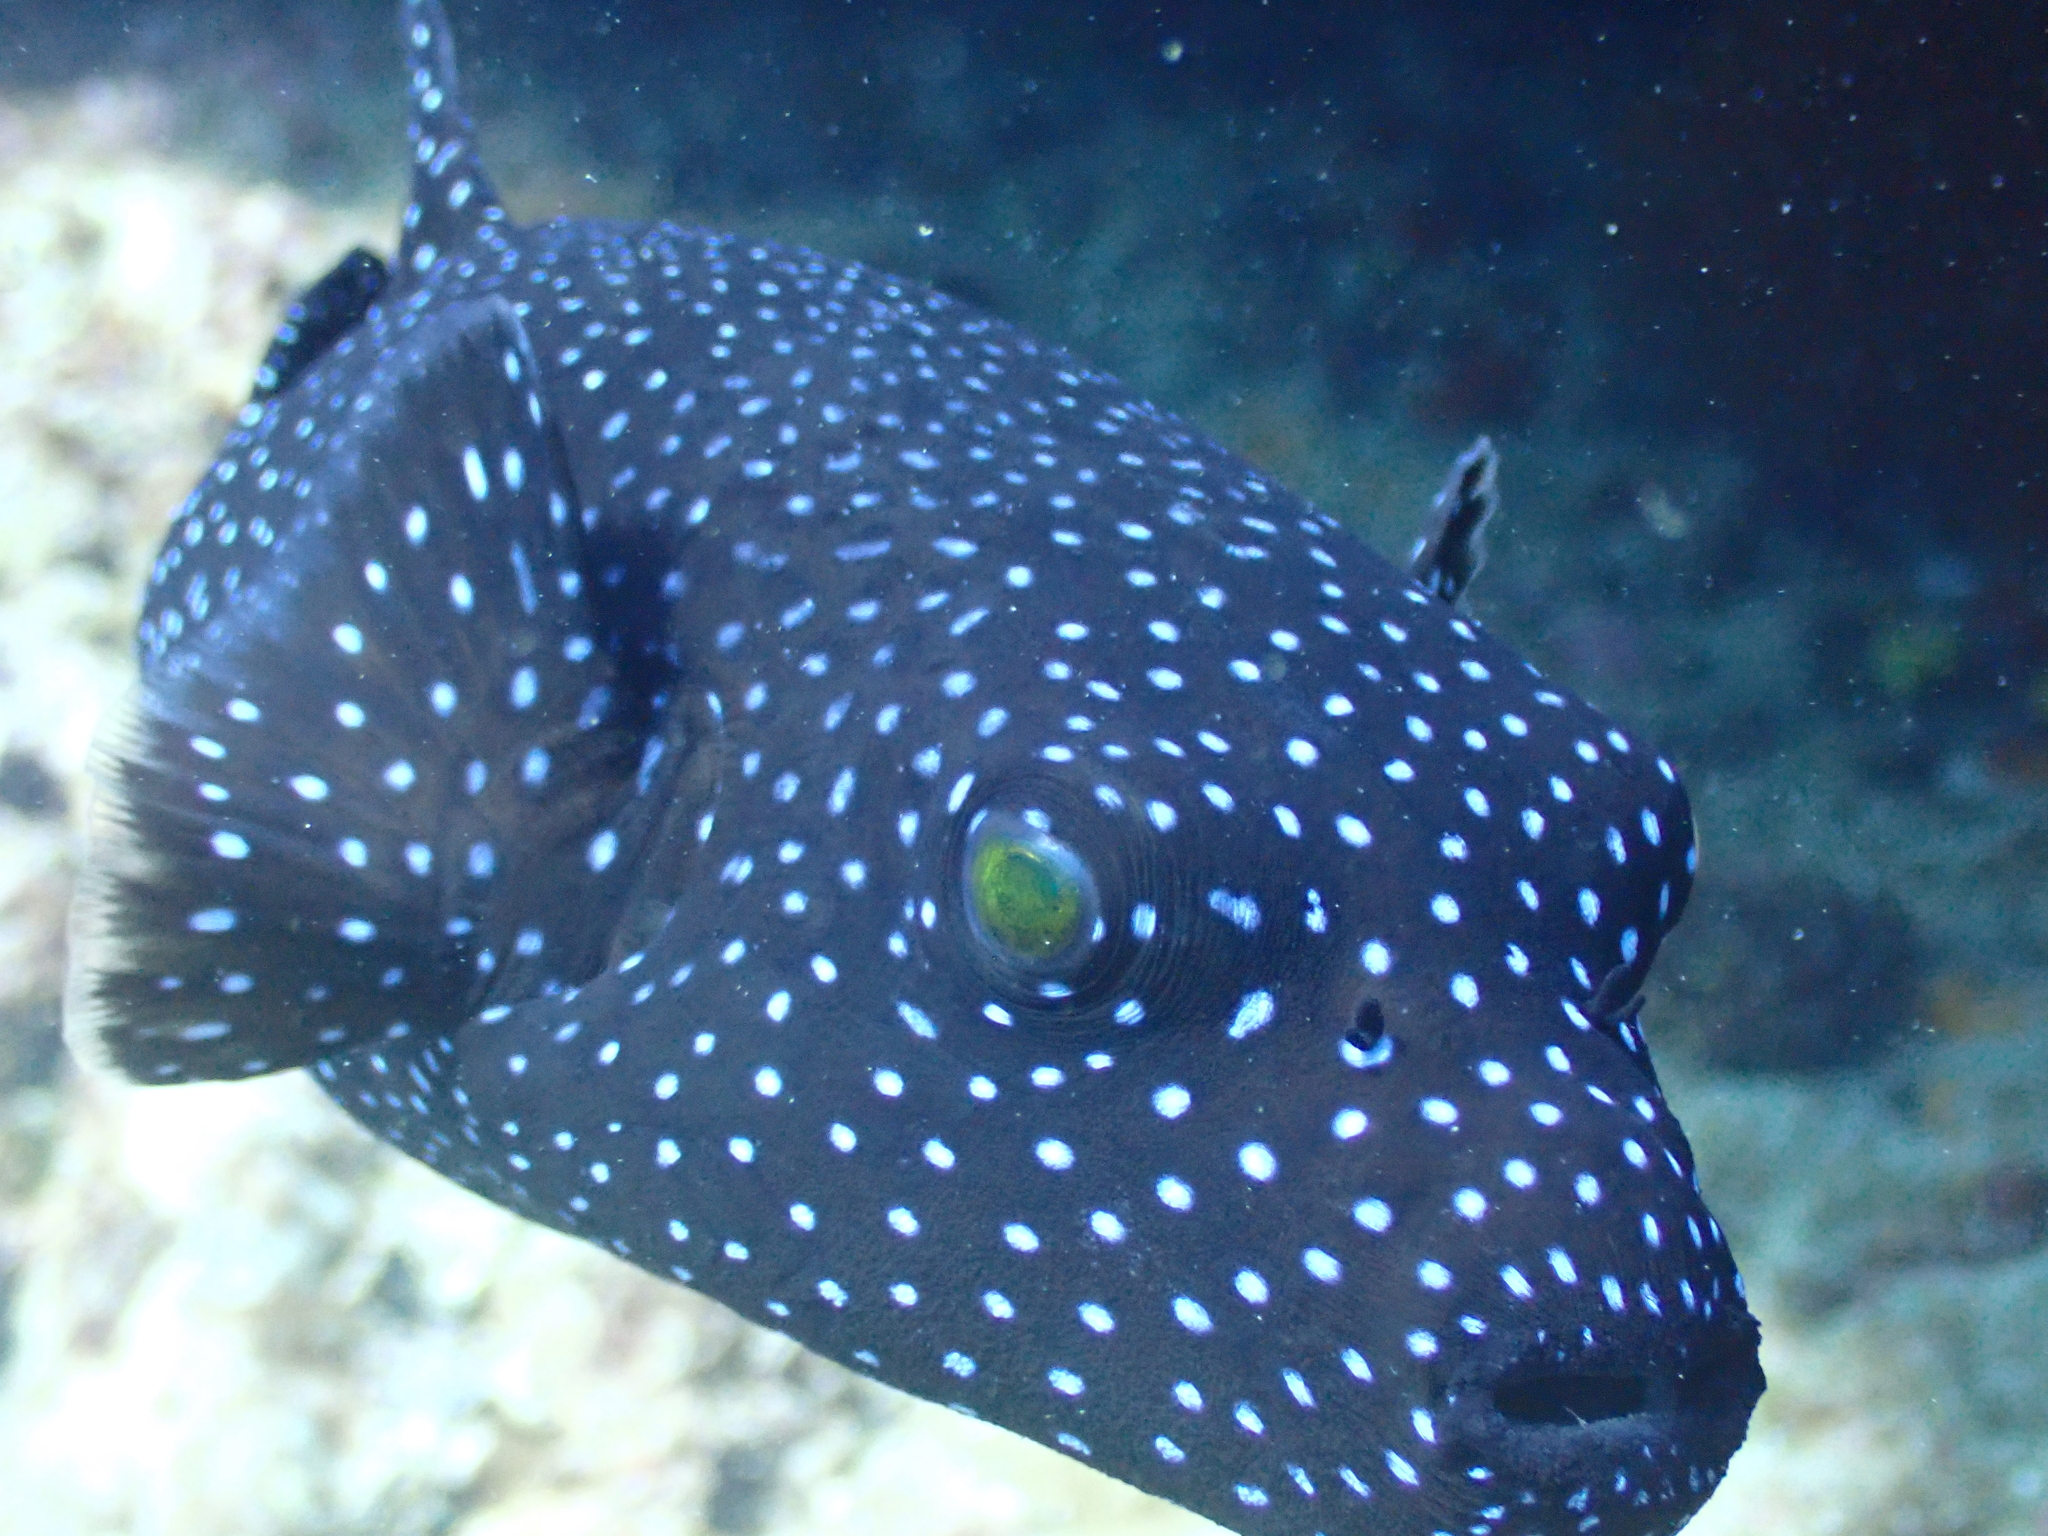
Arothron meleagris (Guineafowl Puffer)